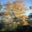
Label: maple_tree